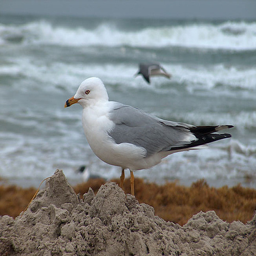
A gray and white bird sitting on top of rocks.
A seagull is standing on a rock by the ocean
A seagull sitting on a bed of sand at a beach.
A sea gull on the beach with a flying bird over the ocean.
A seagull standing on a sandy beach area